Thankmar

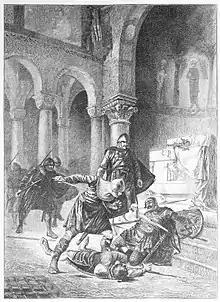
The death of Tankmaro

Thankmar (or Tankmaro, or Tammo) (c. 908 – 28 July 938) was the eldest (and only) son of Henry I of Germany (Henry the Fowler) by his first wife, Hatheburg of Merseburg. His mother had been previously married and widowed, after which she entered a convent. Because she left the convent to marry Henry, her second marriage was considered invalid and the couple split. Thankmar's legitimacy was, therefore, in question.